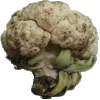
Label: Cauliflower 1